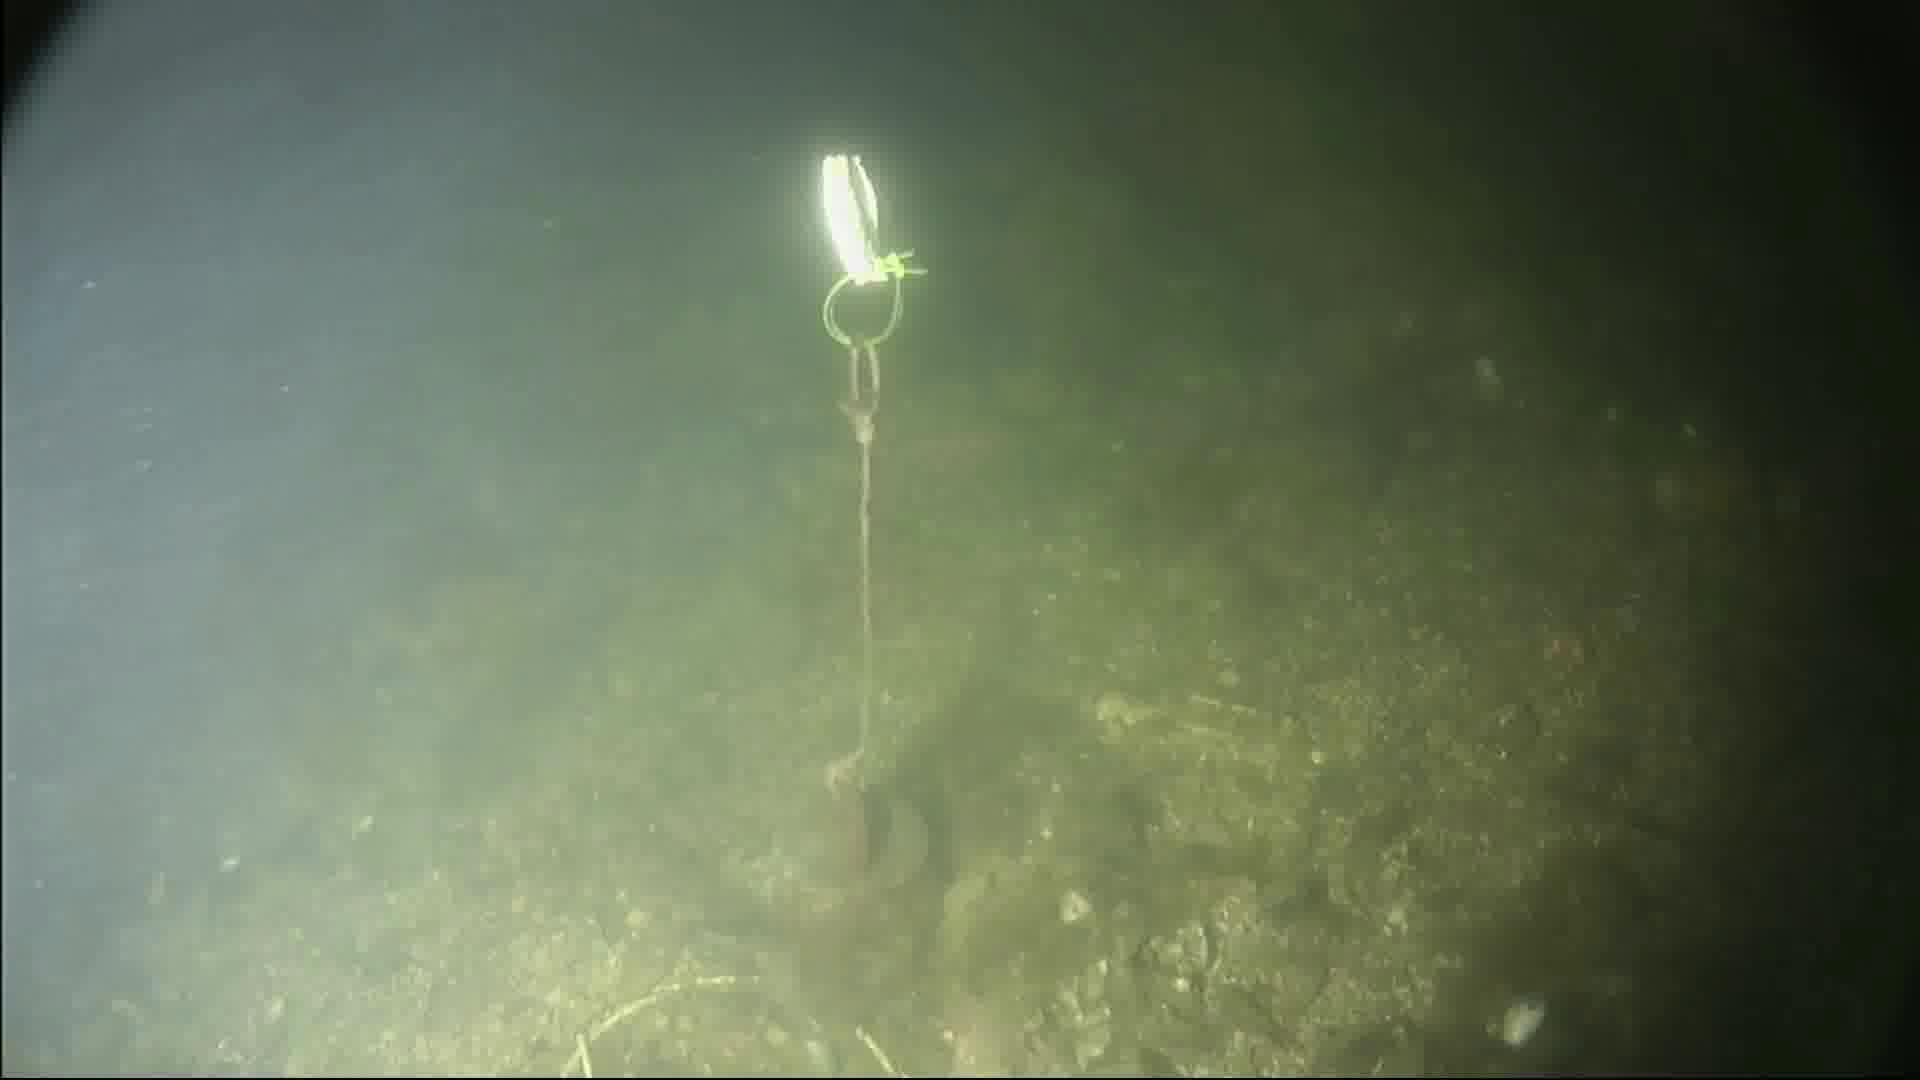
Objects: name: crab